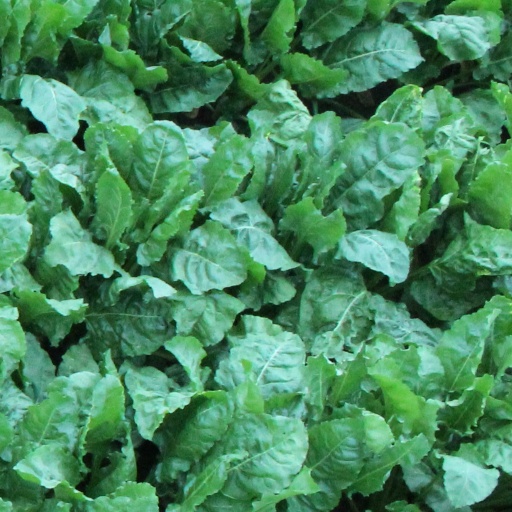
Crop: sugar beet